Dullipatti

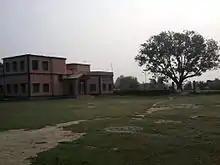
Girls Hostel for Government Secondary School, Dullipatti

Dullipatti has branches of government banks like Grameen Bank and Indian Overseas Bank.